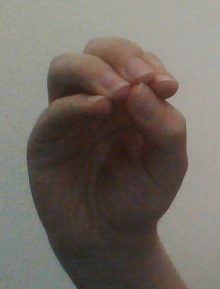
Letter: ha